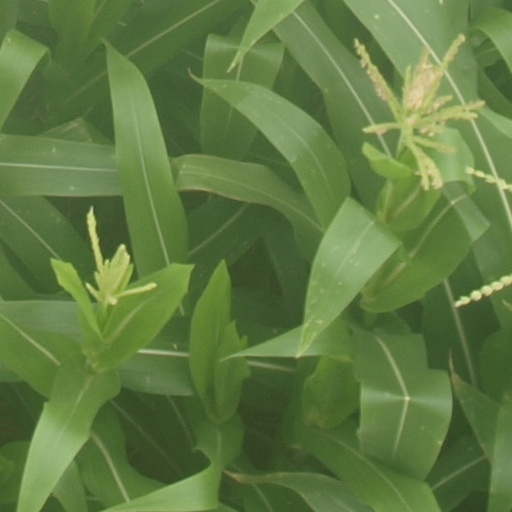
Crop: maize; corn